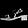
Label: Sandal